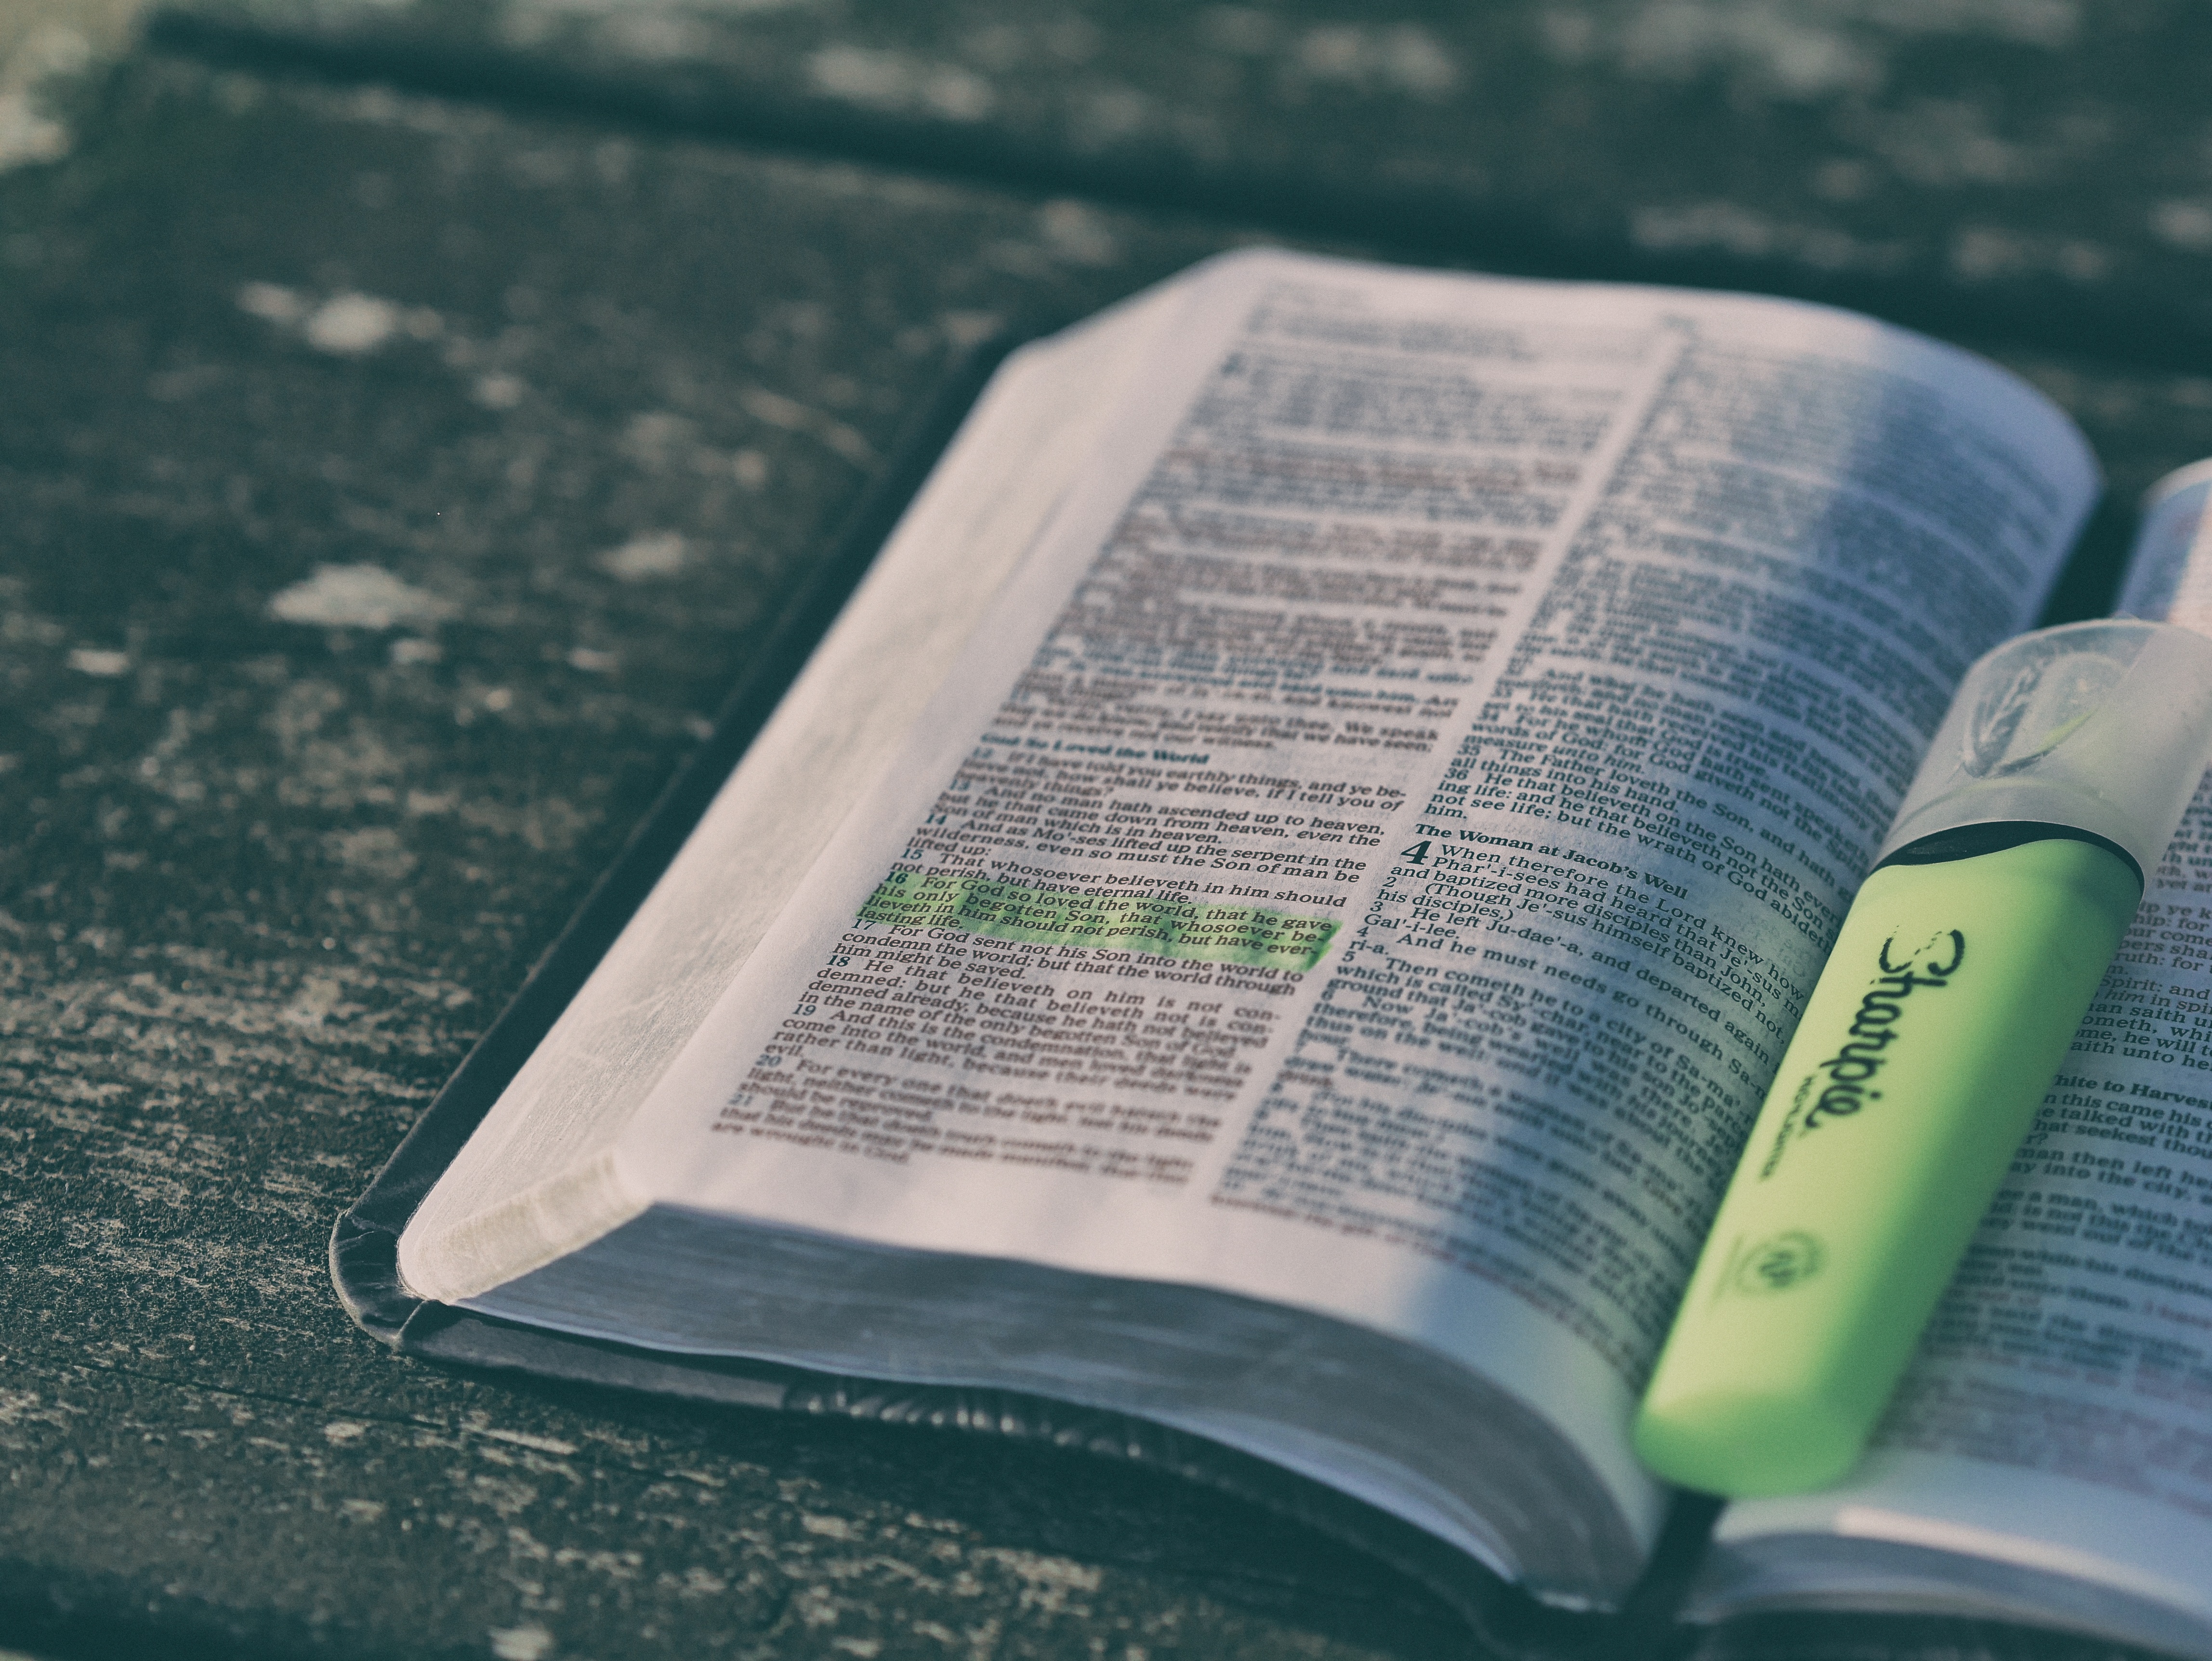
hand, book, word, green, color, bible, highlighter, highlight